Sayyid Qutb

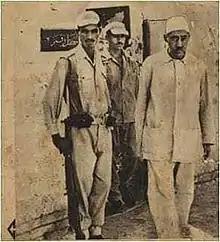
Sayyid Qutb during his years of imprisonment

In July 1952, Egypt's pro-Western government was overthrown by the nationalist Free Officers Movement headed by Gamal Abdel Nasser. Both Qutb and the Muslim Brotherhood welcomed the "coup d'état" against the monarchist governmentwhich they saw as un-Islamic and subservient to the British Empireand enjoyed a close relationship with the movement prior to and immediately following the coup. Nasser would go to the house of Syed Qutb and ask him for ideas about the Revolution. Many members of the Brotherhood expected Nasser to establish an Islamic government. However, the co-operation between the Brotherhood and Free Officers which marked the revolution's success soon soured as it became clear the secular nationalist ideology of Nasserism was incompatible with the Islamism of the Brotherhood.